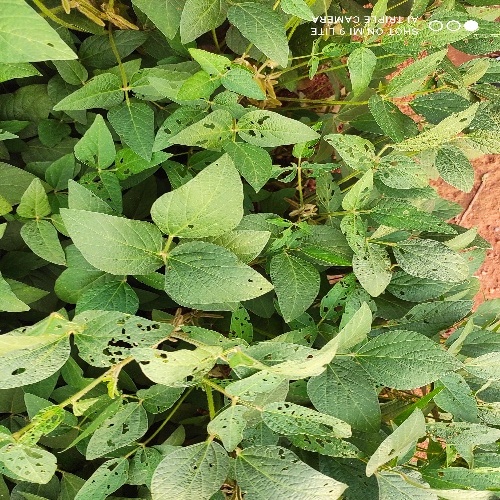
Label: Caterpillar